Public housing estates in Tai Po

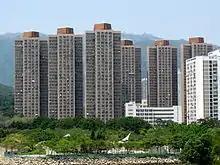
Wang Fuk Court

Wan Tau Tong Estate is the second last public housing estate in Tai Po, but it is not built on the reclaimed land. The estate consists of 3 residential buildings completed in 1991. Some of the flats were sold to tenants through Tenants Purchase Scheme Phase 1 in 1998.